Jacques Savary des Brûlons

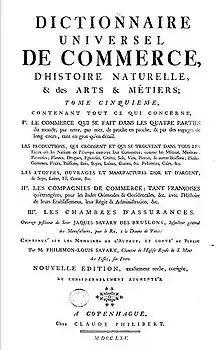
Savary's "Dictionnaire Universel", 1765 edition.

Jacques Savary des Brûlons (1657–1716) was the French Inspector General of the Manufactures for the King at the Paris Customs in the 18th century, and a lexicographer who wrote the "Dictionnaire universel de commerce".